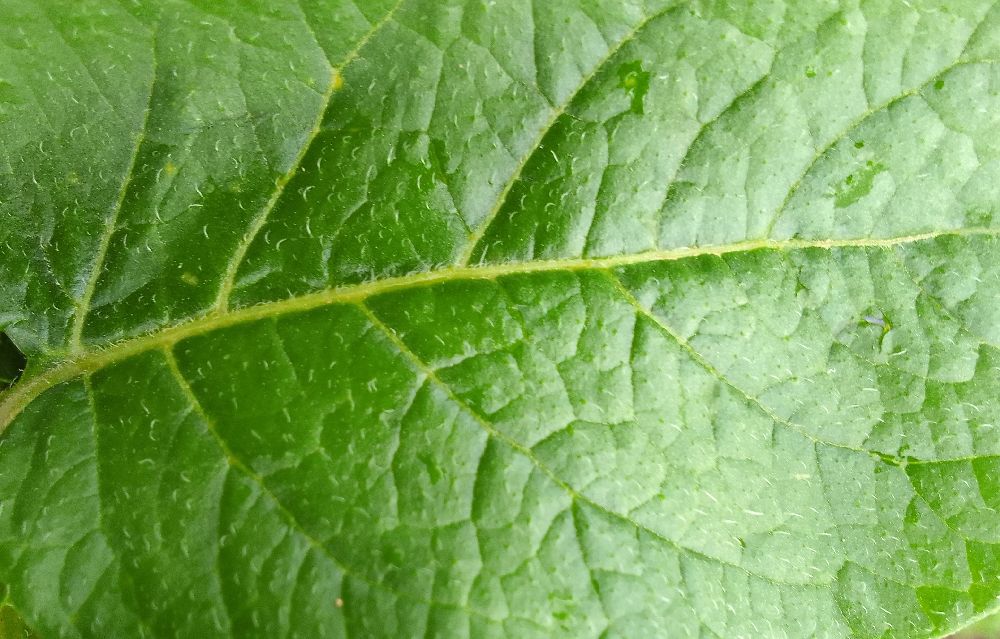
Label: Healthy